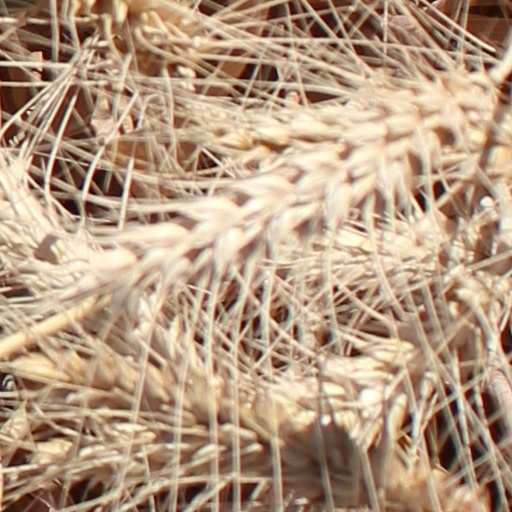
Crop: wheat